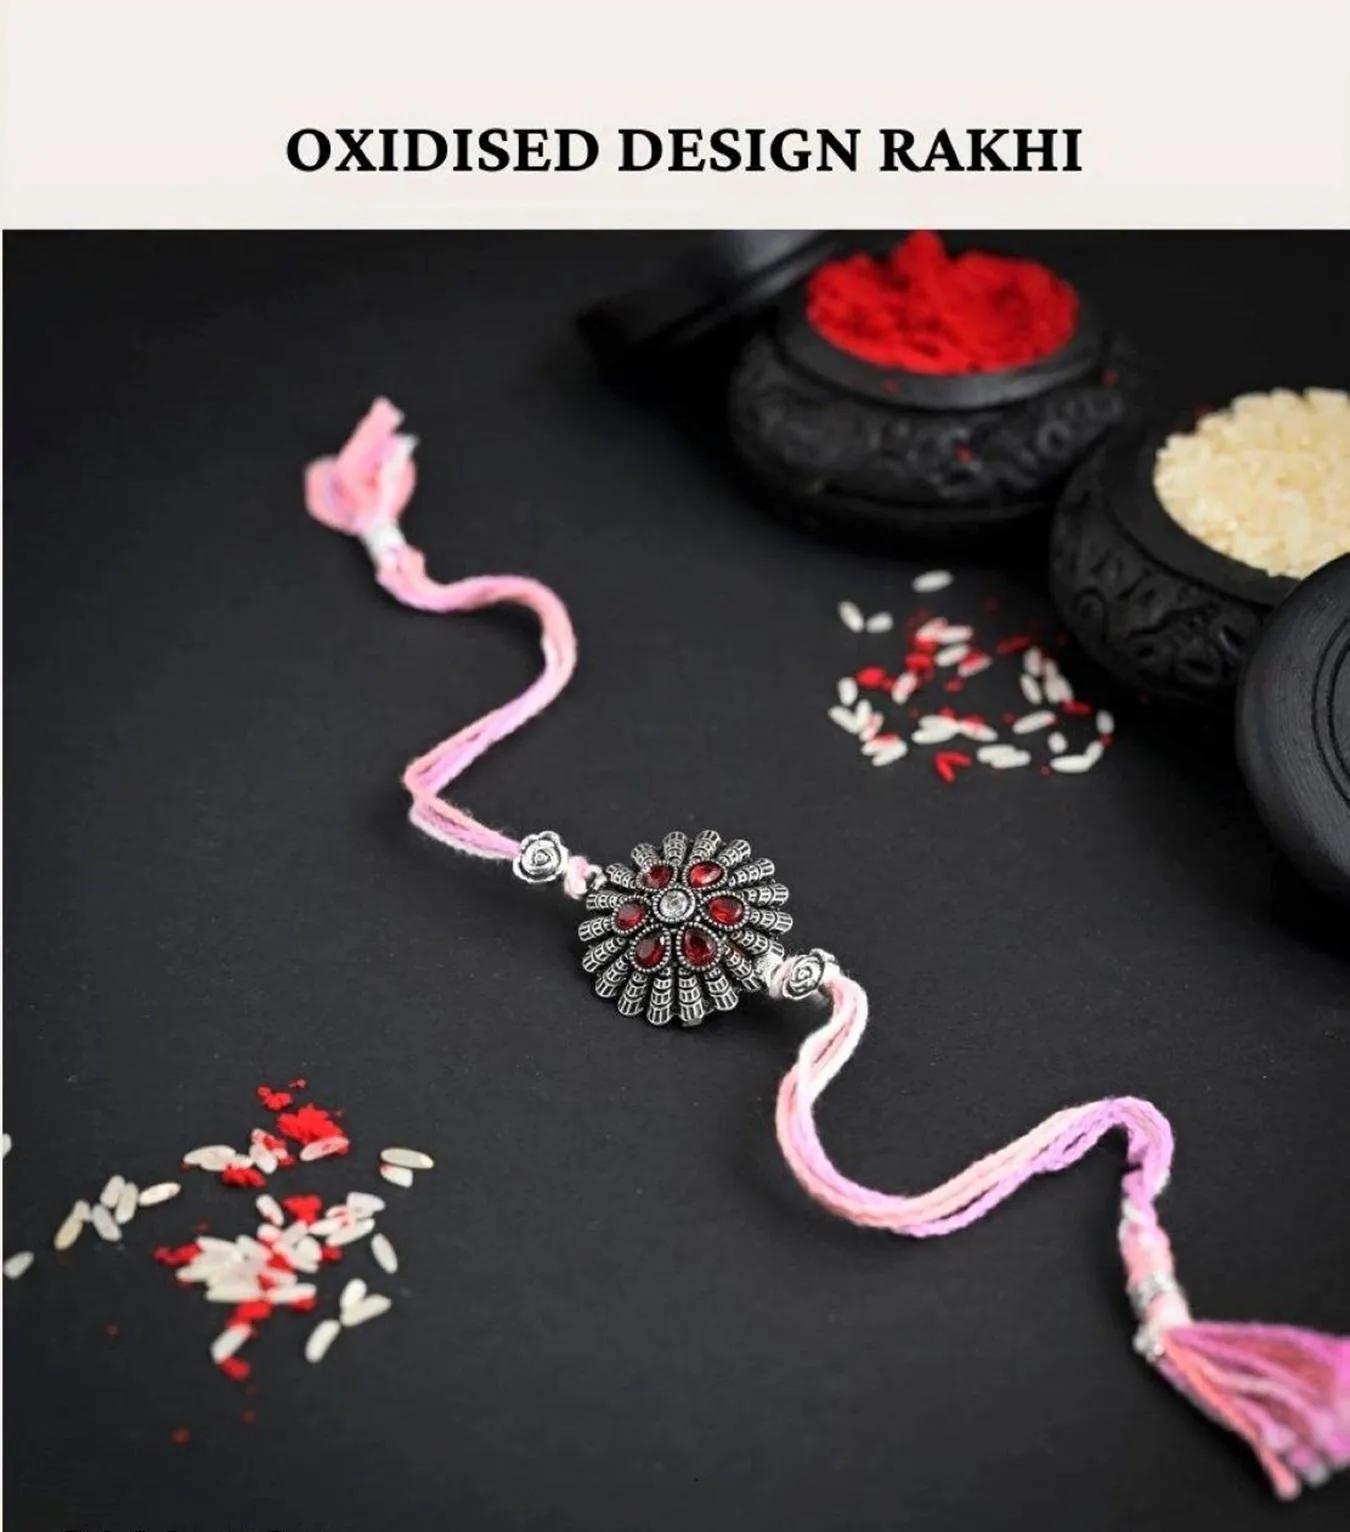
 Sajshrungar Jewellery Special Silver Oxidised Special Shiv Mudra Rakhi For Boys, Men, Bhaiyya, Bhabhi, Women & Girls. (Pack Of 1)
Type: Rakhis
Brand: SAJSHRUNGAR JEWELLERY
Price: Rs. 215
 Sajshrungar Jewellery offers this beautiful Silver Oxidised Plated Rakhi For Boys, Men, Bhaiyya, Bhabhi, women & Girls. It is crafted from superior quality Threads, metal, materials and ensures high durability. It can style with any type of your Jewellery. This Rakhi set is unique in design and long lasting. This Jewellery Ideal For Rakhi, Rakshabandhan Festivals. Best option for Gift at Rakhi, Rakshabandhan from Sister, Bhabhi to Brother, brother-in-law, Mama, Kaka, Uncle, Father, Grandfather, Friends, on occasion of Rakhi, Rakshabandhan.
Features: Rakhi symbolizes the spirit of Menhood, friendship and the heart achingly beautiful relationship between a Brother and sister,This Rakhi being traditionally designed and handcrafted, fine design, pattern and color tone may vary slightly from that shown in Images,The term \rakhi\ primarily refers to the decorative thread or bracelet that is tied by a sister on her brother's wrist during the Hindu festival of Raksha Bandhan. This thread symbolizes the bond of protection and love between siblings. Here are a few key,The rakhi thread symbolizes the sister's love and prayers for her brother's well-being. It is a sacred thread that signifies the brother's lifelong vow to protect and support his sister.,Raksha Bandhan, also known as Rakhi, is the festival dedicated to celebrating this bond between brothers and sisters. It usually falls in the month of August and is observed with rituals, prayers, and family gatherings.,During Rakhi, sisters perform aarti (ritual of waving a lighted lamp) for their brothers, tie the rakhi around their wrists, and receive gifts and blessings in return.
Included: 1-Rakhi